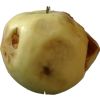
Label: Apple hit 1